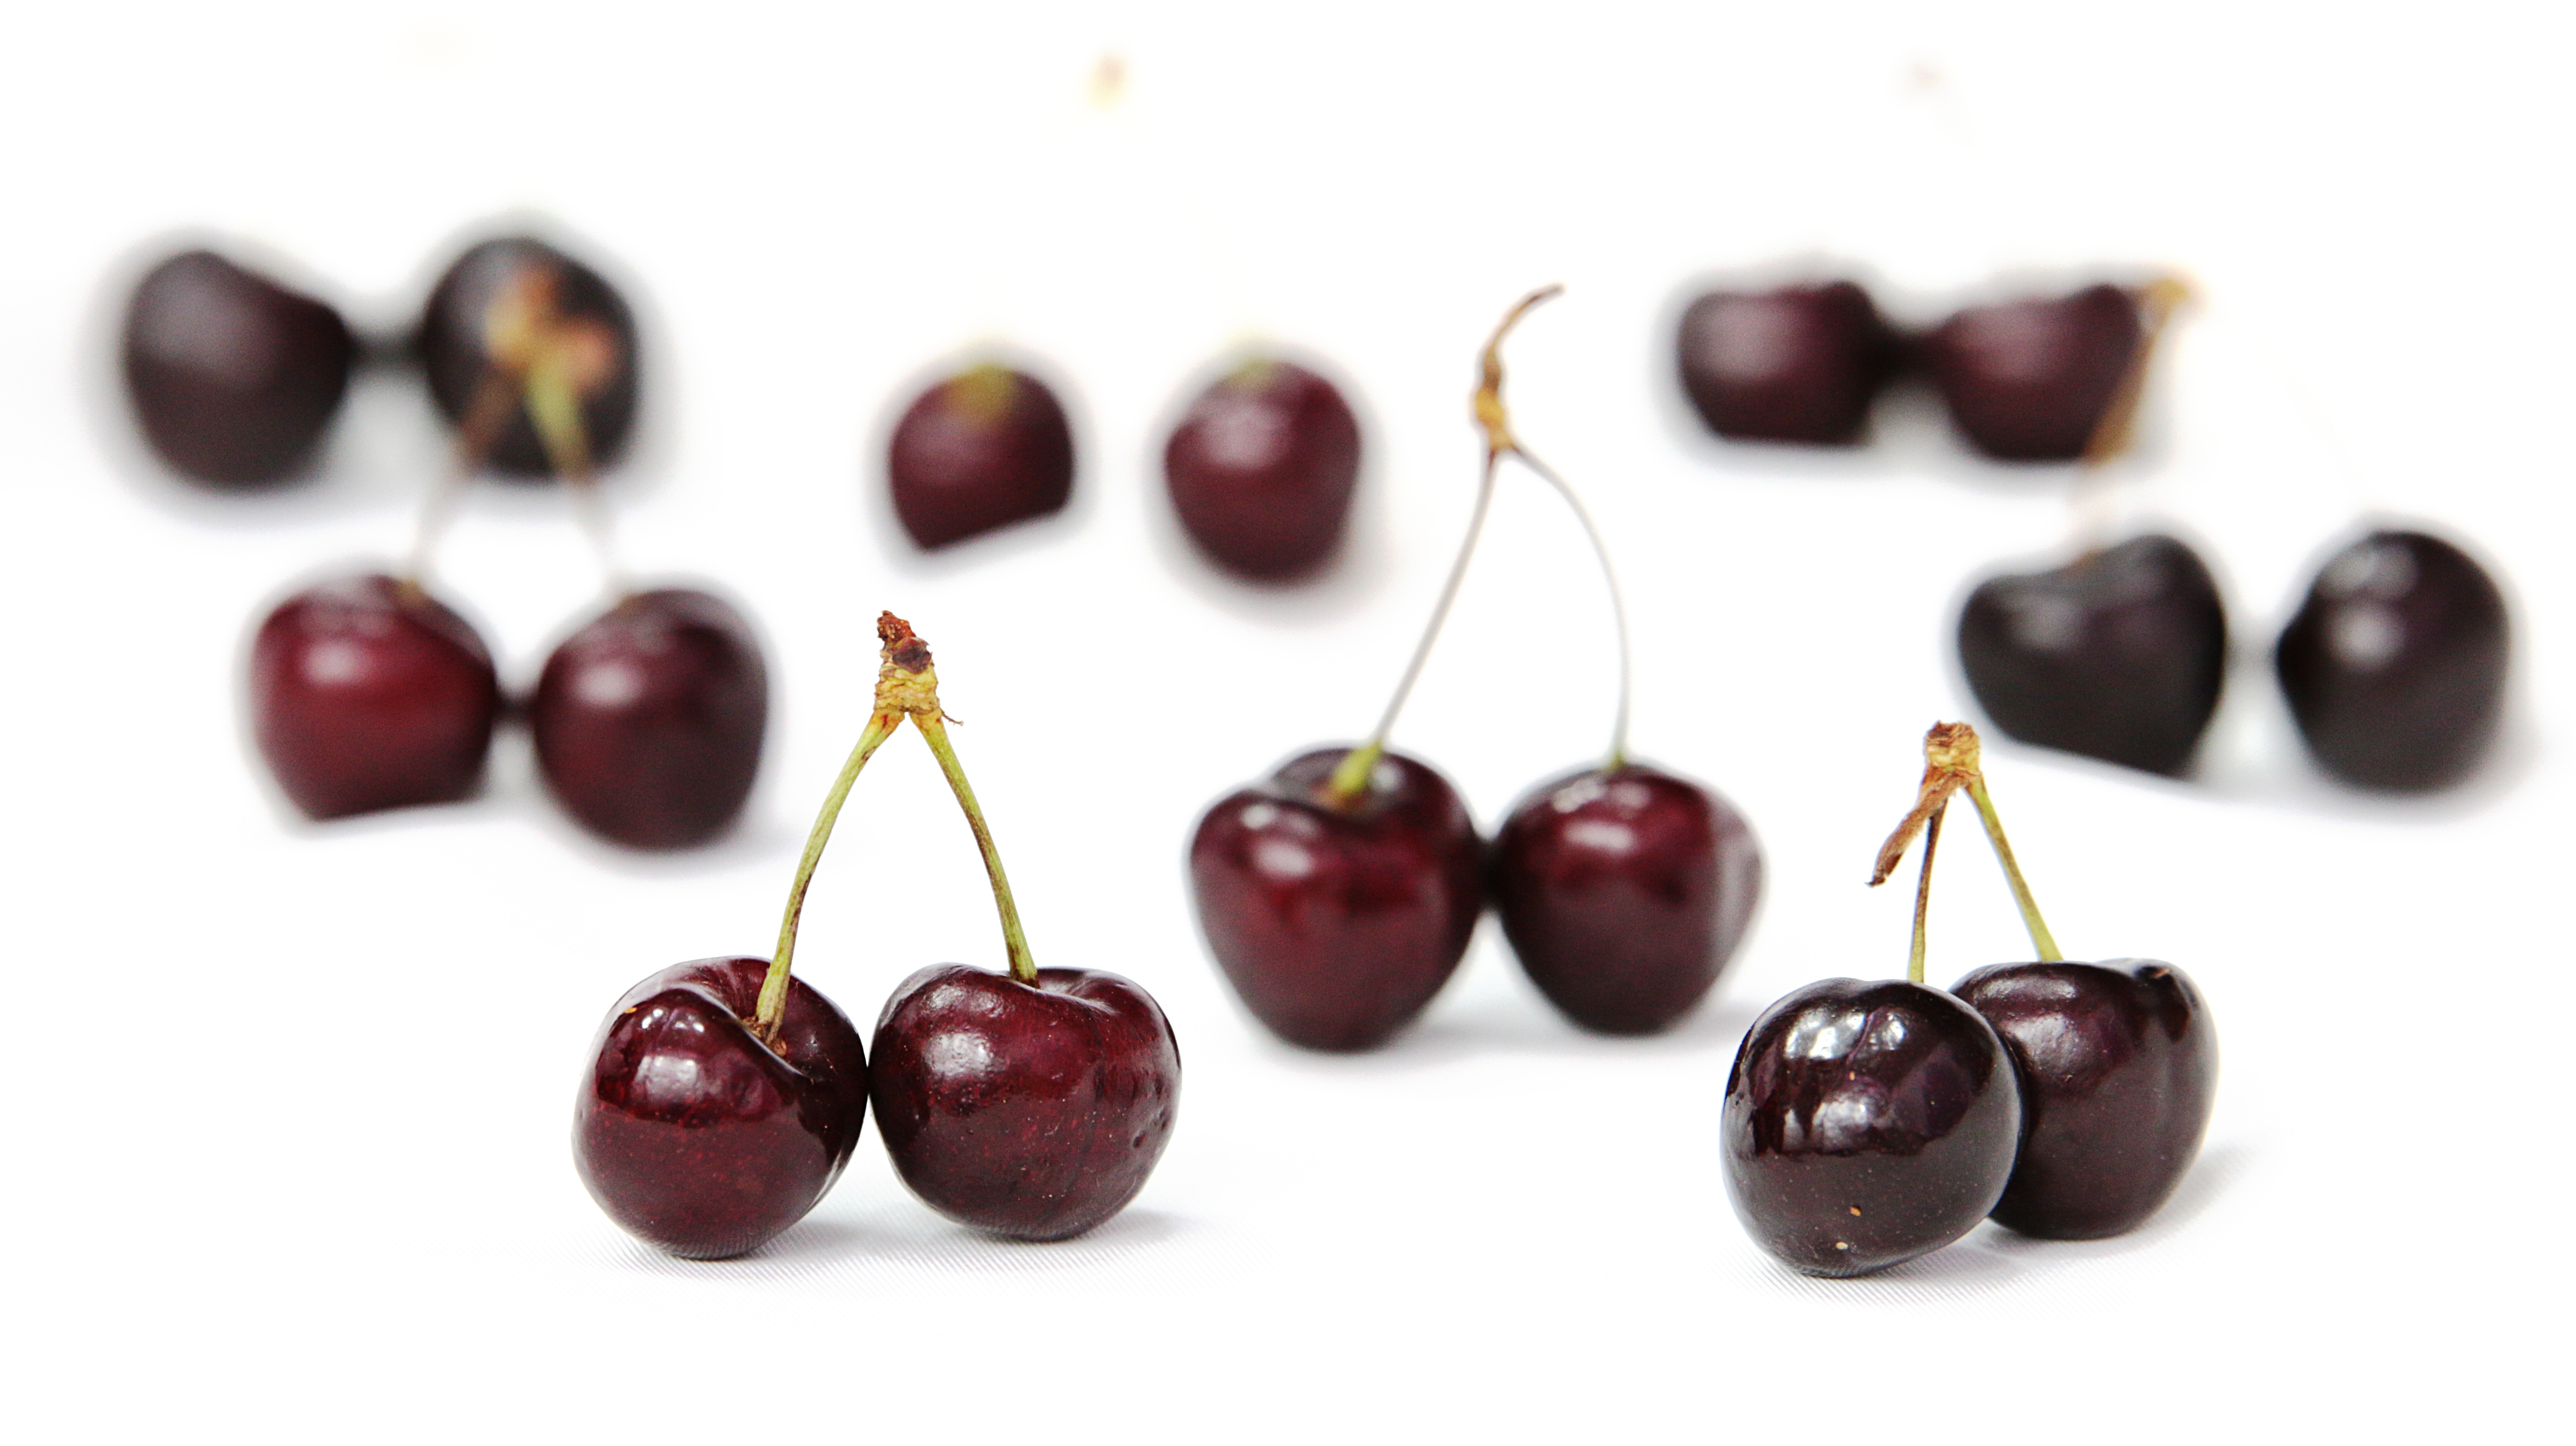
plant, fruit, food, red, produce, power, fruit tree, cherry, cherries, flowering plant, rose family, sour cherries, land plant, rose order, zante currant, guign, bigarreau, morello cherry